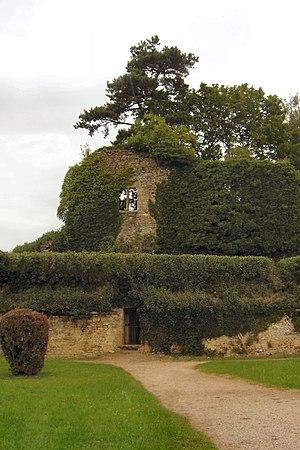
Cet article recense les monuments historiques de la Nièvre, en France.
Le château de Moulins-Engilbert, dit aussi le Vieux Château, est un château médiéval situé à Moulins-Engilbert dans le département français de la Nièvre. Il fait l’objet d’une inscription au titre des monuments historiques depuis le 17 juin 1993.
Cet article recense de manière non exhaustive les châteaux, maisons fortes, mottes castrales, situés dans le département français de la Nièvre. Il est fait état des inscriptions et classements au titre des monuments historiques.